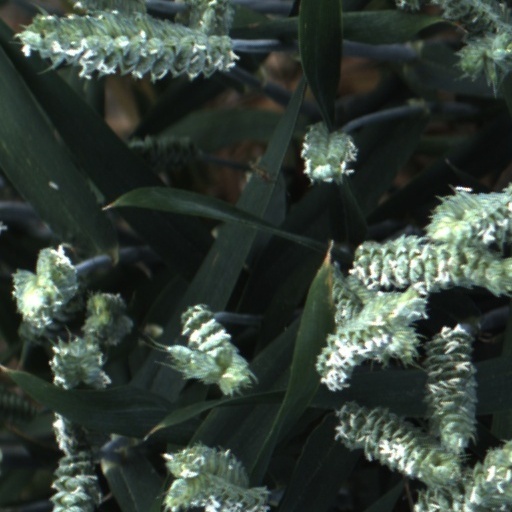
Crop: wheat